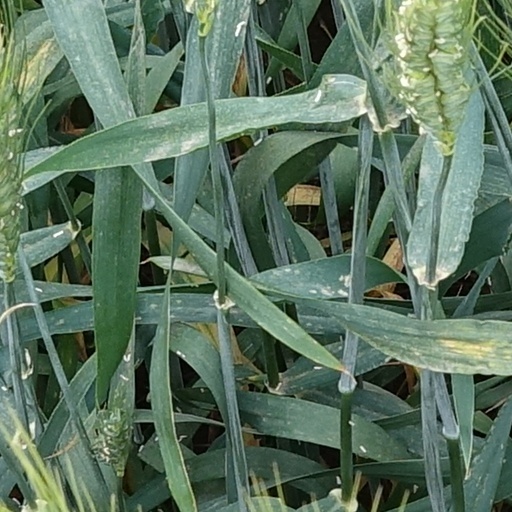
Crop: wheat